2020 NASCAR All-Star Race

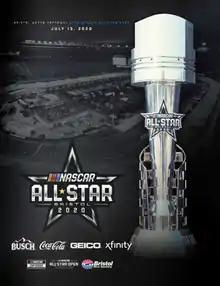
The program cover for the 2020 NASCAR All-Star Race.

The 2020 NASCAR All-Star Race (XXXVI) was a NASCAR Cup Series stock car exhibition race that was originally scheduled to be held on May 16, 2020 and was rescheduled to July 15, 2020, at Bristol Motor Speedway in Bristol, Tennessee. Contested over 140 laps, it was the second exhibition race of the 2020 NASCAR Cup Series season. It was the first All-Star Race since the 1986 Winston at Atlanta Motor Speedway to be hosted outside Charlotte Motor Speedway.